Raipur

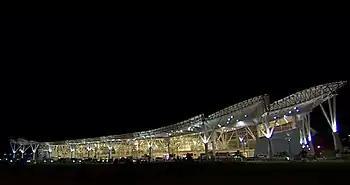
Swami Vivekananda Airport, Raipur

Swami Vivekananda International Airport, (Formerly called the Mana Airport), is the primary airport serving the state of Chhattisgarh. The airport is located south of Raipur and from Naya Raipur. The airport is well-connected, having daily direct flights to Mumbai, Delhi, Kolkata, Bangalore, Pune, Chennai, Goa, Lucknow, Indore, Jaipur, Patna, Ahmedabad, Bhopal, Bhubaneswar, Hyderabad, Prayagraj, and Jagdalpur, operated by Alliance Air, IndiGo and Vistara airlines.